Central Italy

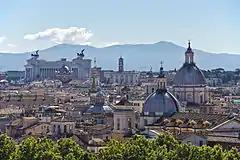
Rome

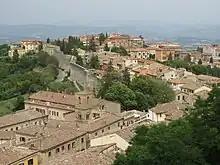
Perugia

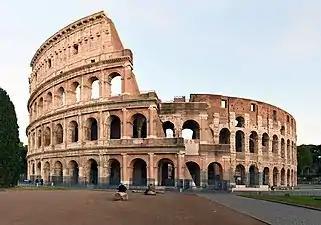
The Colosseum in Rome, one of the most popular tourist attractions in the world

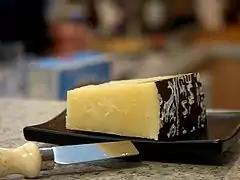
"Pecorino romano" cheese

Central Italy is dominated by Central Italian and the Tuscan dialect. Other languages spoken are Gallo-Piceno ("Gallo-Italic Marche" or "Gaul-Marche"), a Gallo-Italic language spoken in the Province of Pesaro and Urbino and in the northern part of the province of Ancona, Marche region, and Neapolitan, spoken in southern Lazio and in southern Marche as well as eastern fringes of Umbria.